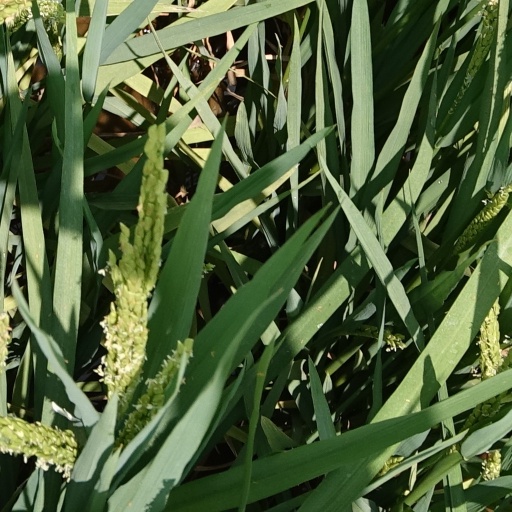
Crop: rice